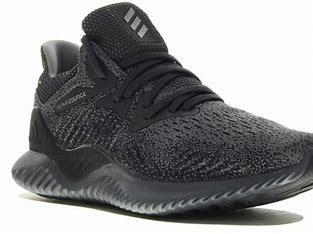
Brand: Adidas
Model: Alphabounce